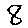
Label: 8